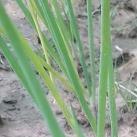
Crop: Onion
Condition: alternaria-d